Wamena

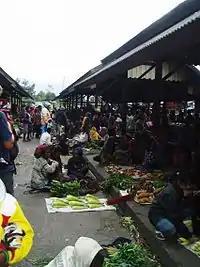
A market in Wamena.

Wamena claims a broader variety of fresh fruits and vegetables than other regions in Papua. On early 6 June 2013, a modern market was built in the town center to allow traditional farmers to sell their harvests at a proper price.